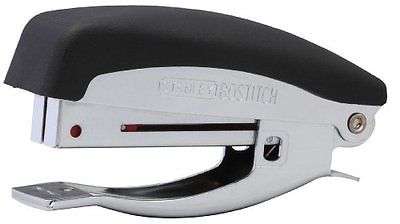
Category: stapler